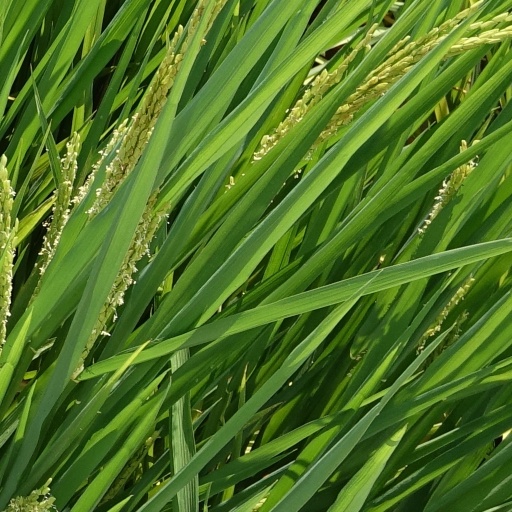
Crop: rice